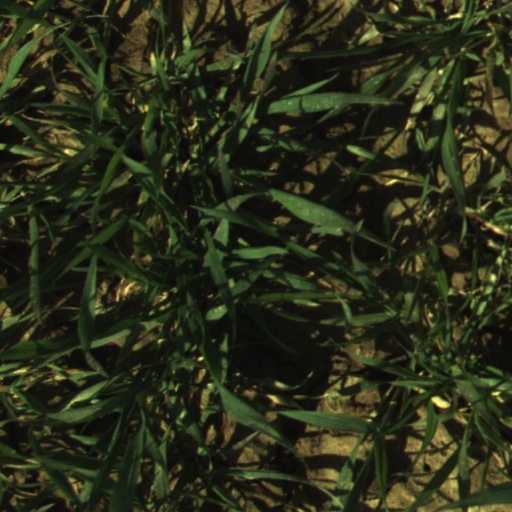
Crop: wheat